Shoshenq IV

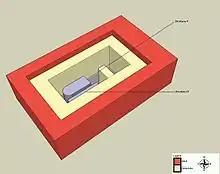
A rendering of the tomb NRT V, showing the two sarcophagi.

Excavation work in the looted NRT V Tanite tomb of Shoshenq III revealed the presence of two sarcophagi: one inscribed for Usermaatre-setepenre Shoshenq III and the other being an anonymous sarcophagus. The unmarked sarcophagus, however, ‘was clearly a secondary introduction’ according to its position in the tomb. In the Tanite tomb's debris, several fragments were found from one or two canopic jars bearing the cartouches of a Hedjkheperre Shoshenq. Rohl had pointed out that the Staatliche Museum in Berlin possessed a canopic chest for Hedjkheperre Shoshenq I and that these jars from the tomb of Shoshenq III were too large to fit inside the Berlin canopic chest. Rohl ‘used the evidence of the jars as the key element of his theory that there were indeed two Hedjkheperre Shoshenqs’. Dodson noted that the Tanite canopic vessels bear the name ‘Hedjkheperre-Setpenre-meryamun-sibast-netjerheqaon’ and, since the epithet netjerheqaon ('god ruler of Heliopolis') was never employed by the 22nd Dynasty kings until the reign of Shoshenq III, this is clear evidence that the new Shoshenq IV was buried in Shoshenq III's Tanite tomb and must have succeeded this king. It also establishes that the king buried in the second sarcophagus in Shoshenq III's tomb was certainly not Shoshenq I. Dodson was initially reluctant to accept Rohl's proposal for a second Hedjkheperre Shoshenq but his own research into the archaeological evidence led him to revise his opinion: